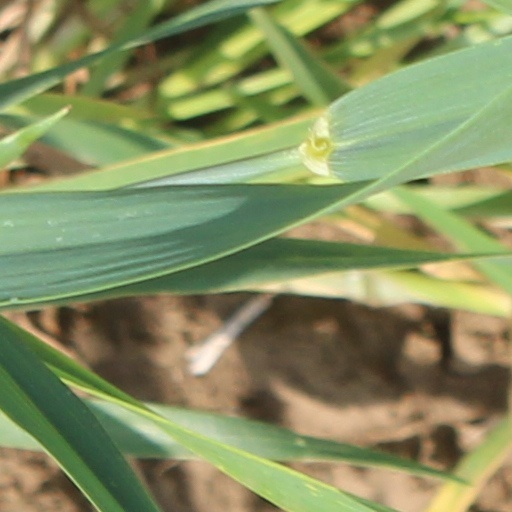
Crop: wheat